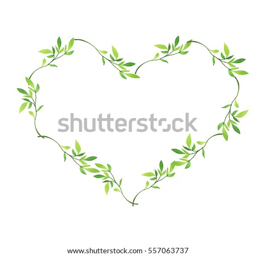
green and olive branches with leaves forming a heart on white background .